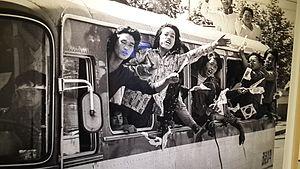
1980 est une année bissextile commençant un mardi.